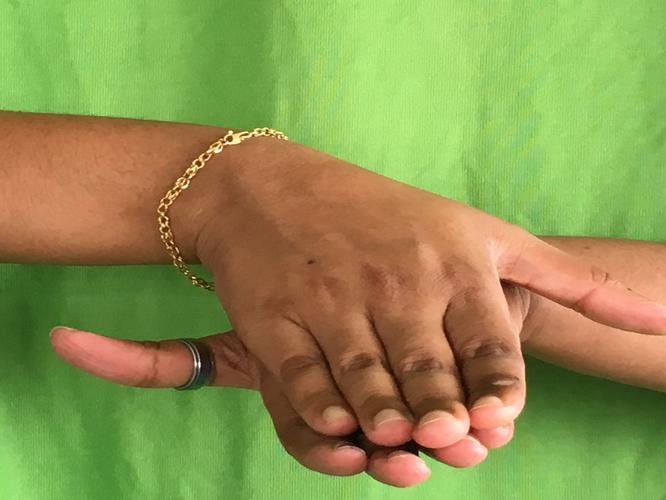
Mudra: Matsya
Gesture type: double_hand